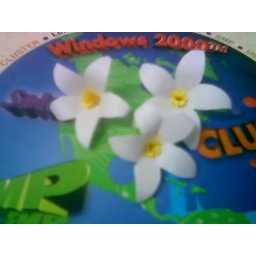
this paper flowers are made by Azin